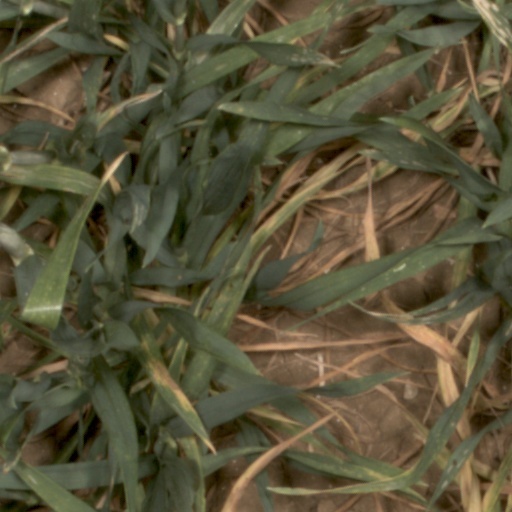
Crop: wheat